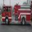
Label: truck